Eamonn Deacy Park

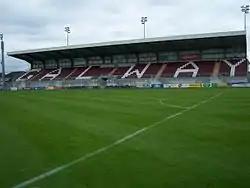

Eamonn Deacy Park, formerly known as Terryland Park, is an association football stadium in the Republic of Ireland based in the Terryland district of Galway. It is owned by the Galway Football Association and is the home ground of both Galway United men’s and women’s teams. It was the home of Galway W.F.C. before they dissolved in 2022 and were replaced by Galway United WFC.It is named after Eamonn Deacy, a former Galway United and Aston Villa player and Republic of Ireland international. In both 2007 and 2008, the ground was voted the best surface by the FAI. It won the same award again in 2015.